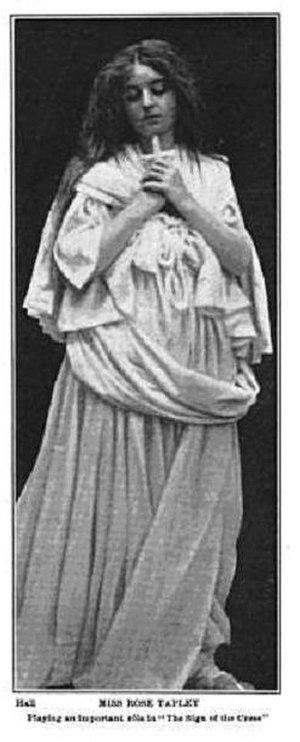
Rose Elizabeth Tapley, née le 30 juin 1881 à Salem et morte le 23 février 1956 à Los Angeles, est une actrice américaine.